Verb phrase ellipsis

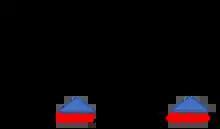
VP ellipsis in a tag question

A particularly frequent construction in which VP ellipsis (obligatorily) occurs is in tag questions: